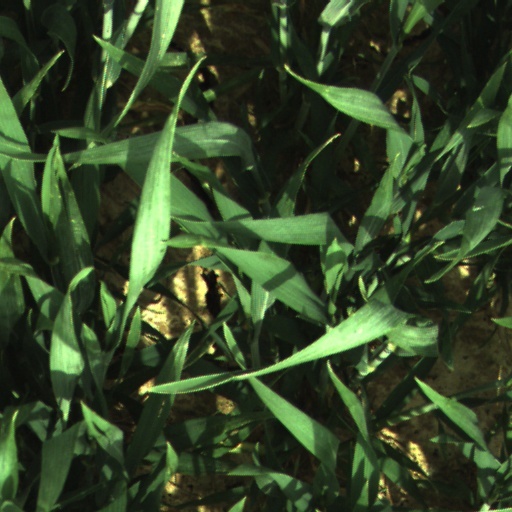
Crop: wheat